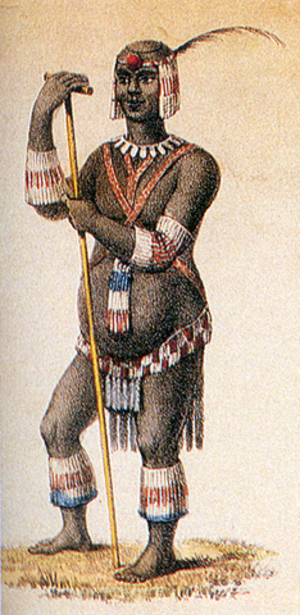
le roi Zoulou Dingane kaSenzangakhona
Dingane kaSenzangakhona était un chef zoulou d'Afrique du Sud devenu roi en 1828. Son nom est associé à la défaite zoulou de la bataille de Blood River qui avait suivi le massacre de Piet Retief et des familles voortrekkers.
uMgungundlovu était la capitale royale du roi zoulou Dingane lequel établit ce kraal royal en 1829 dans la vallée de l'eMakhosini, près de Lion hill, au sud de la rivière Umfolozi.